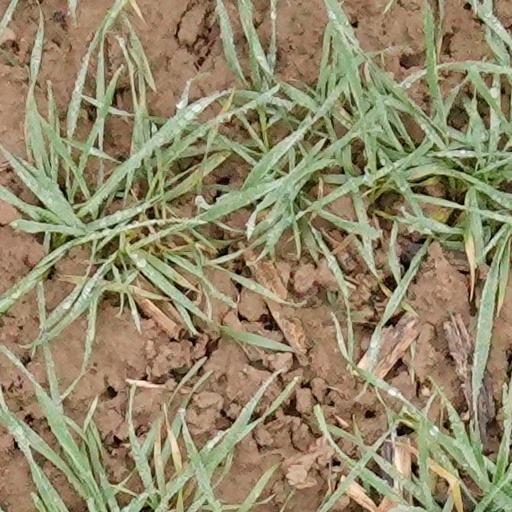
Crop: wheat